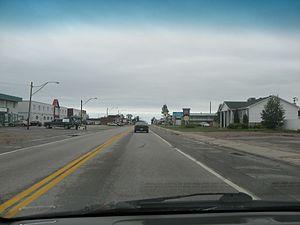
Route 138 à Chutes-aux-Outardes.
Chute-aux-Outardes est un village du Québec situé dans la MRC de Manicouagan sur la Côte-Nord.
La route 138 est une route nationale québécoise et l'une des plus anciennes routes du Canada. Elle suit une orientation est/ouest et est située en grande partie sur la rive nord du fleuve Saint-Laurent. Elle dessert les régions de la Montérégie, de Montréal, de Lanaudière, de la Mauricie, de la Capitale-Nationale et de la Côte-Nord.